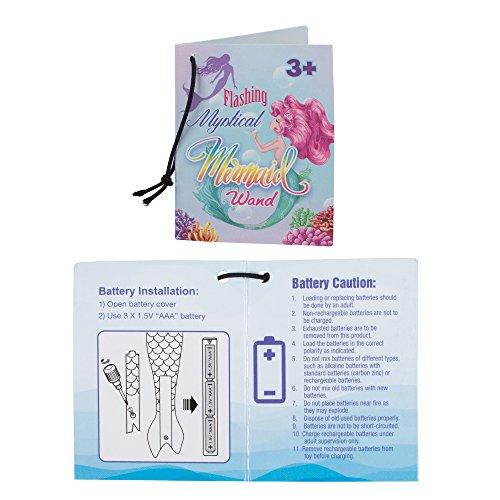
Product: Master Toys Light Up Mermaid Wand Flash Light Toy, 11"
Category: Toys & Games | Toy Figures & Playsets | Playsets & Vehicles | Playsets
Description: Perfect for kids of any age.
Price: $12.89
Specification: ProductDimensions:8x8x8inches|ItemWeight:3.52ounces|ShippingWeight:6.4ounces(Viewshippingratesandpolicies)|DomesticShipping:ItemcanbeshippedwithinU.S.|InternationalShipping:ThisitemcanbeshippedtoselectcountriesoutsideoftheU.S.LearnMore|ASIN:B07CDS88JT|Itemmodelnumber:5374|Manufacturerrecommendedage:12monthsandup